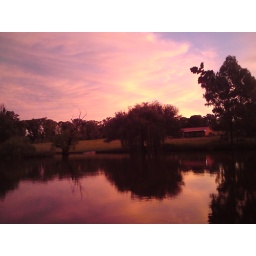
When the sun goes down the clouds color the whole sky and everything into an orange color. This shows in the revelation.